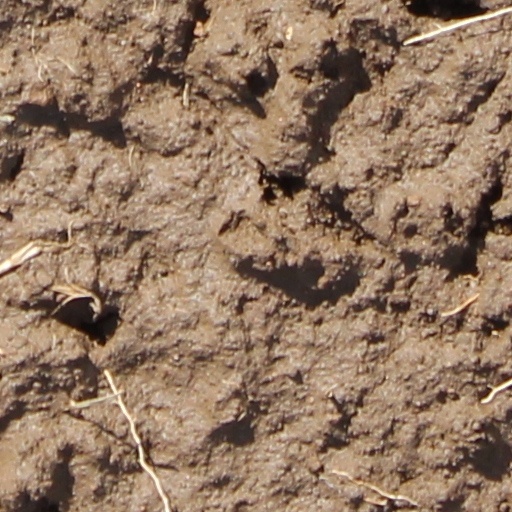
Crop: wheat